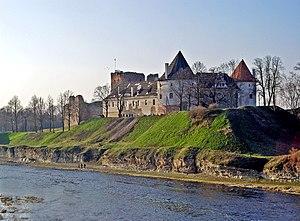
Le château de Bauska vu depuis la rive opposée de la rivière Musa, en Lettonie.